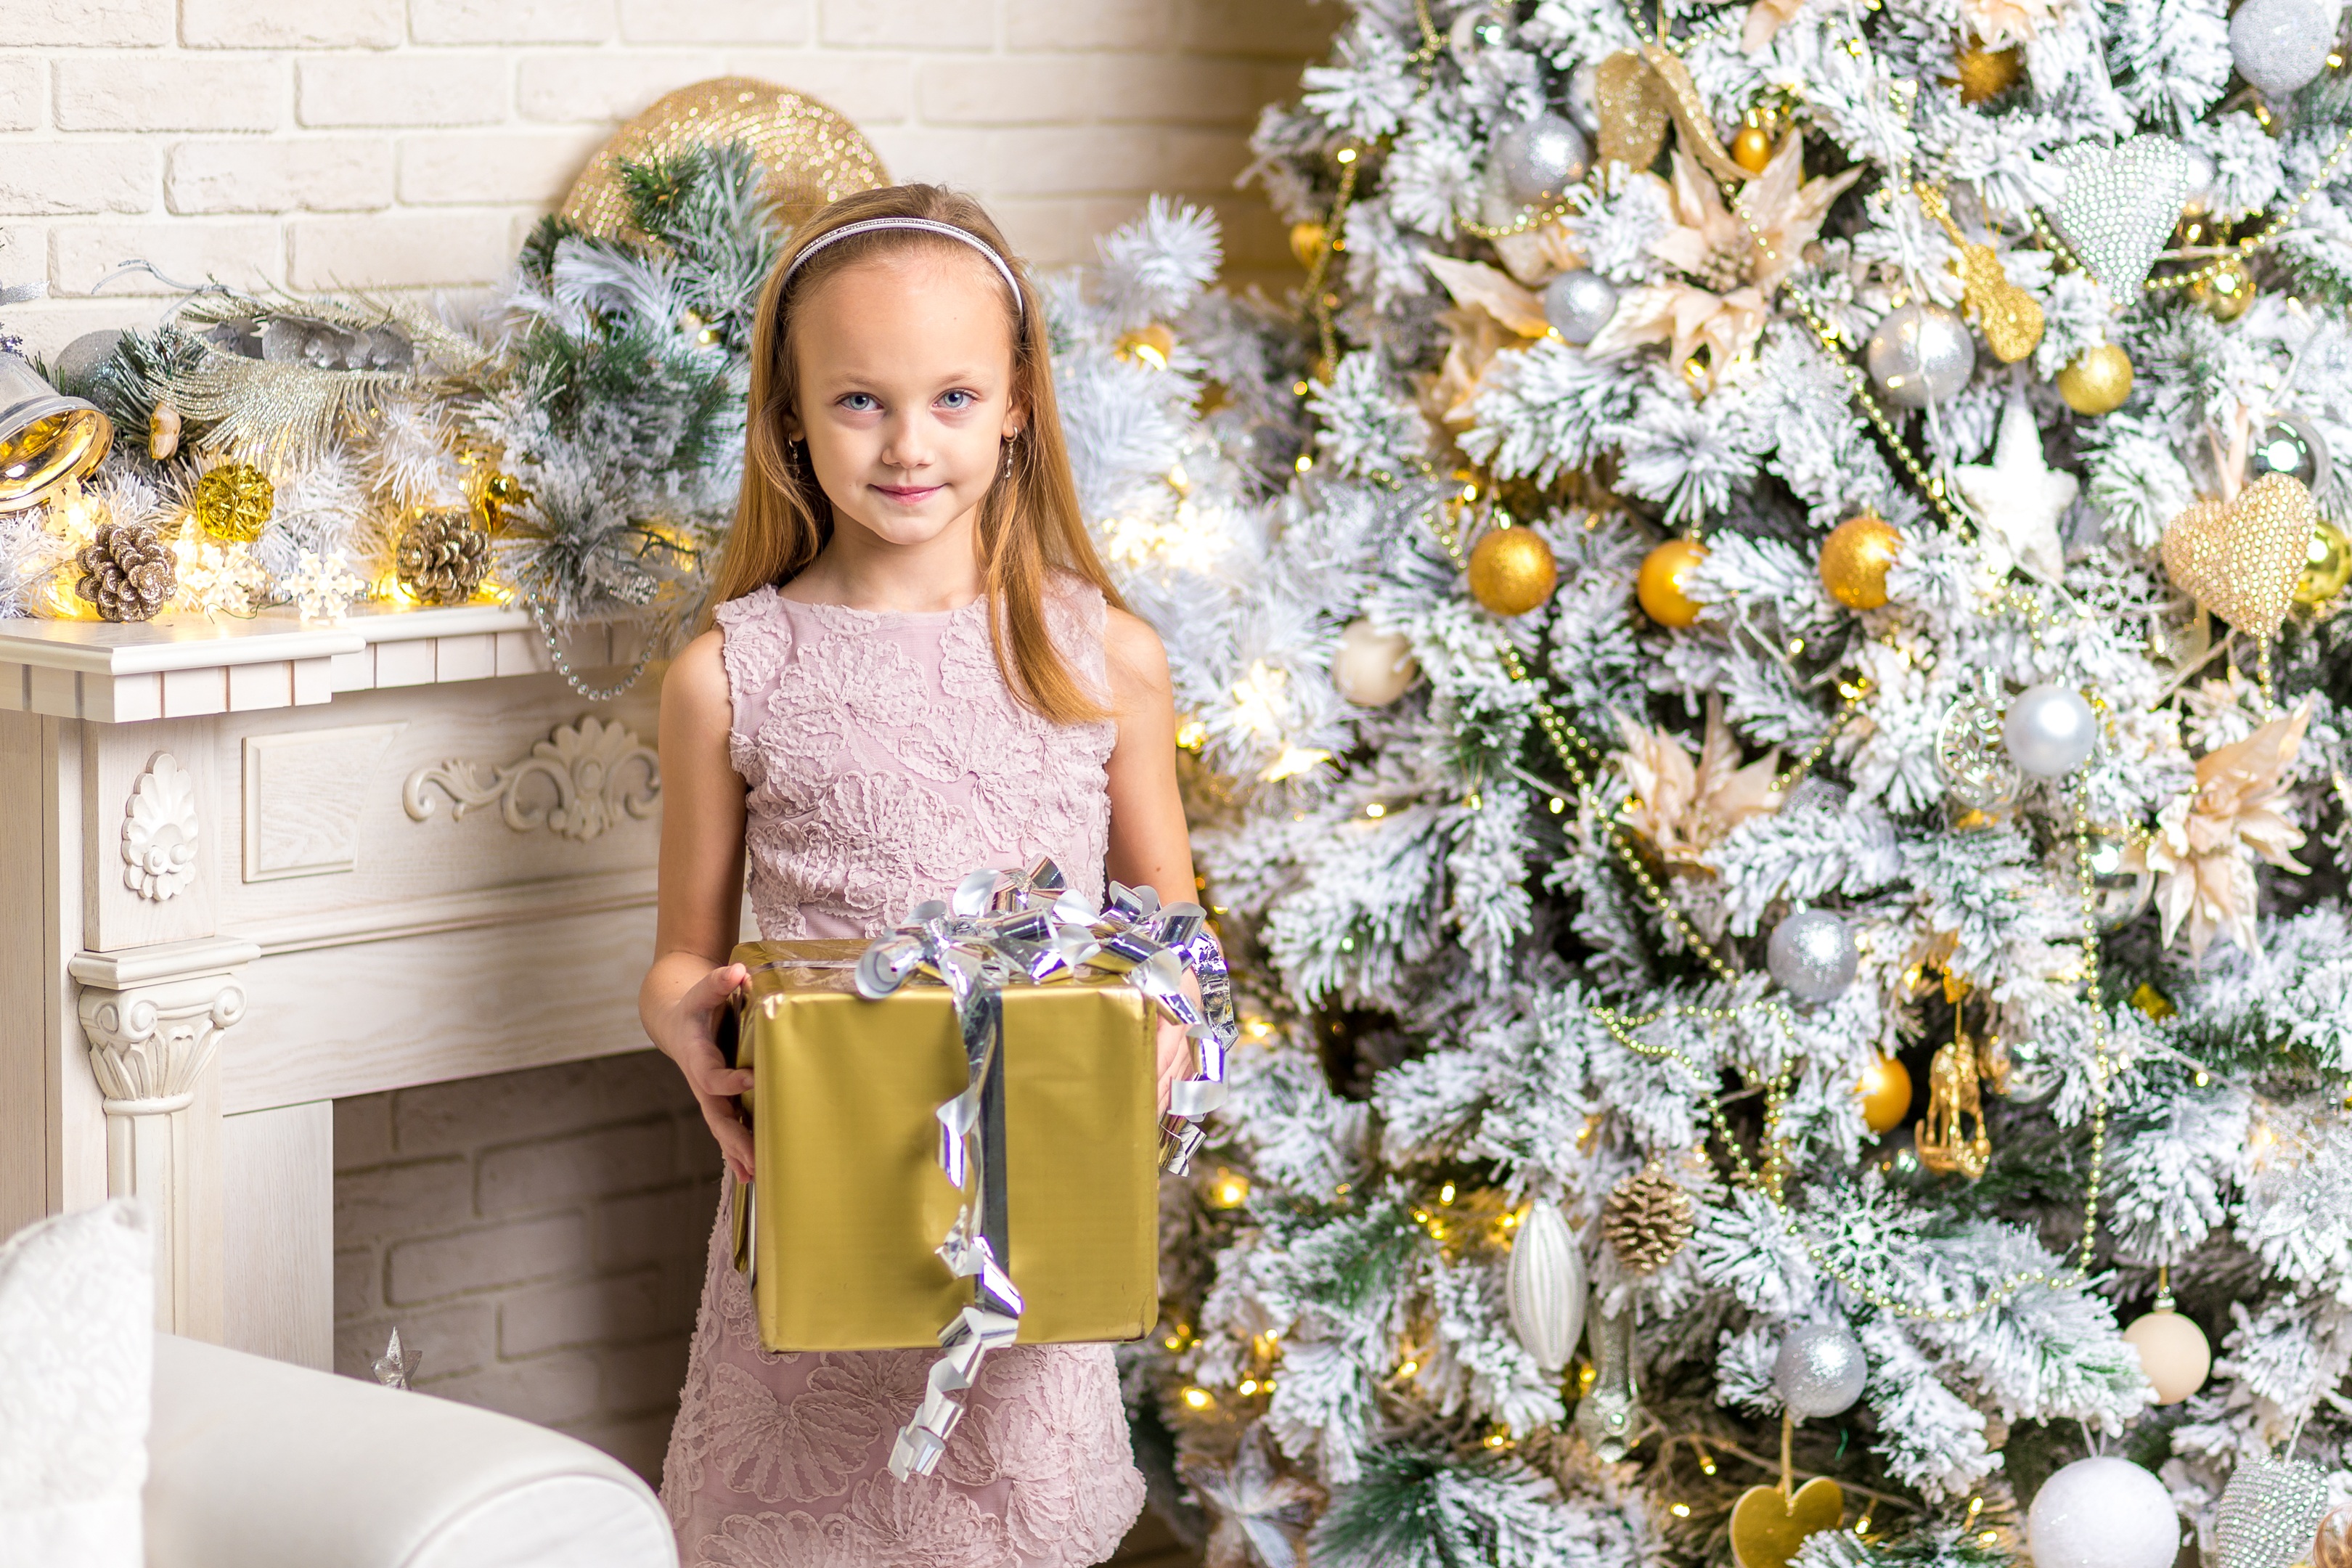
tree, person, people, girl, flower, cute, female, love, gift, decoration, portrait, young, spring, small, child, fashion, yellow, christmas, bride, childhood, season, smiling, caucasian, cheerful, christmas decoration, face, indoors, fun, dress, happiness, women, floristry, gown, celebrations, flower bouquet, floral design, flower arranging